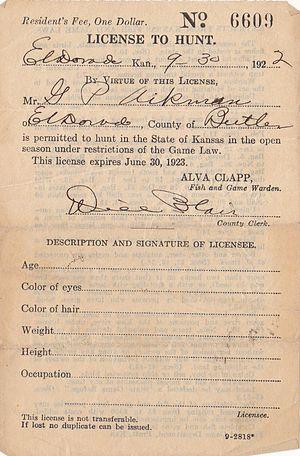
Un permis de chasser, aussi appelé permis de chasse, est un document qui autorise la pratique de la chasse sur un territoire et durant une période donnés.